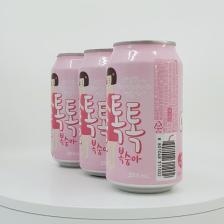
Label: cans